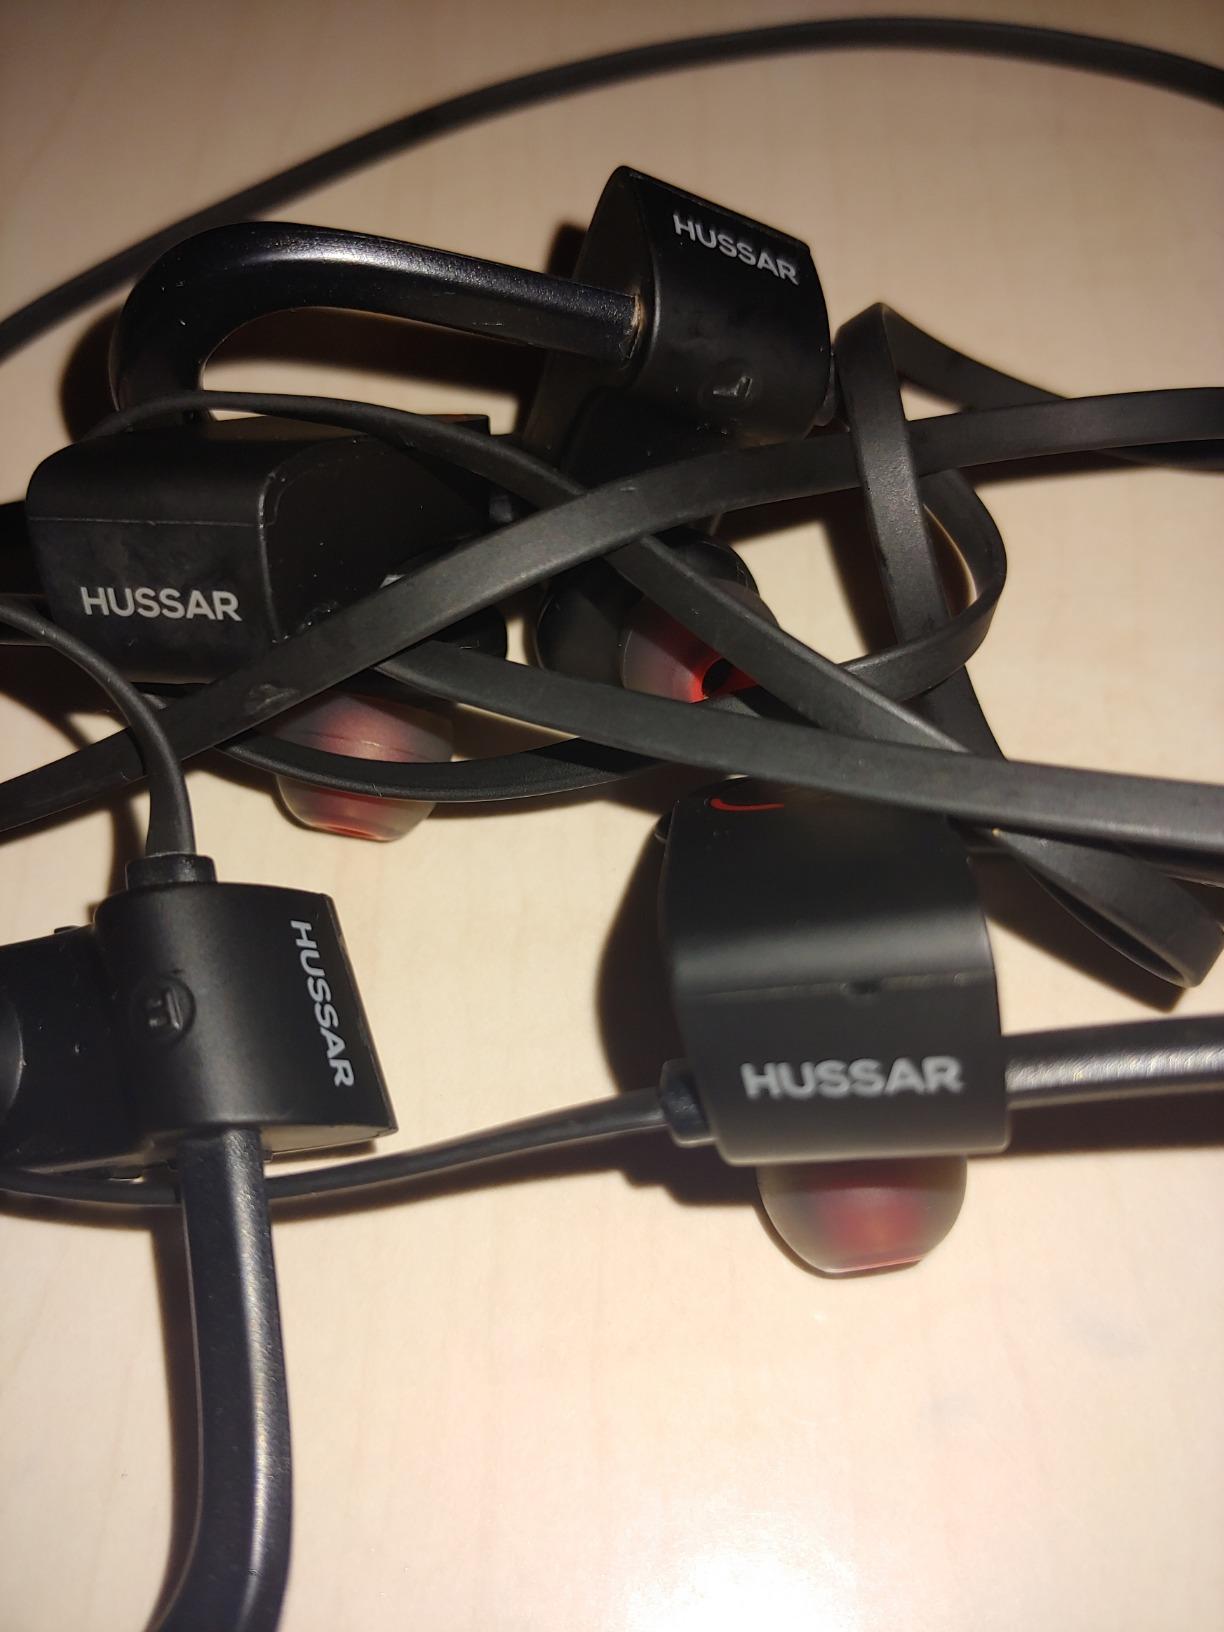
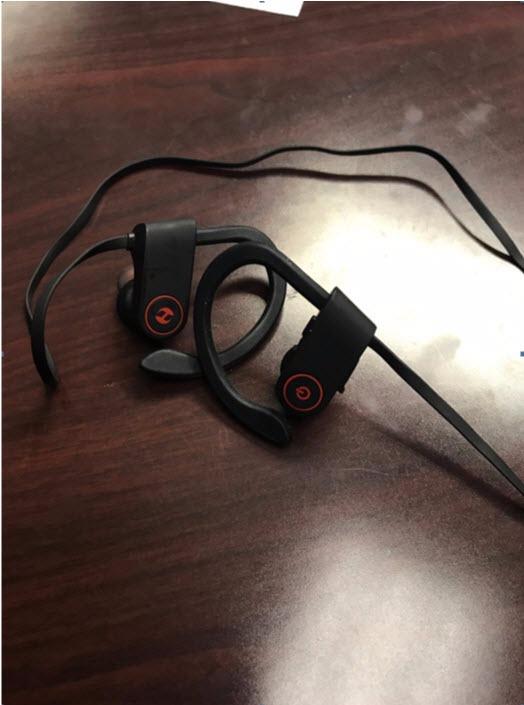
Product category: headphones
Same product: yes